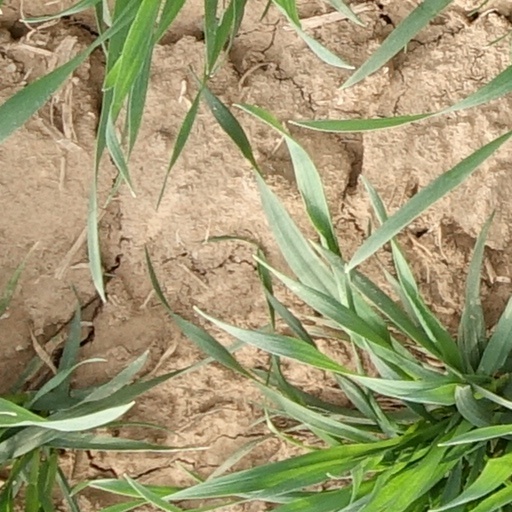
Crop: wheat